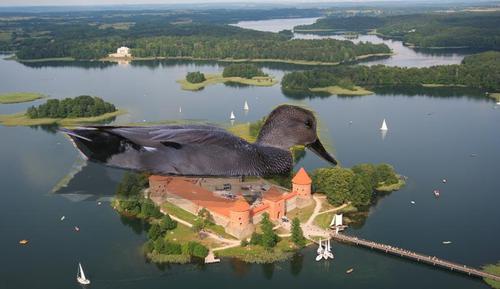
Bird species: Gadwall
Bird type: waterbird
Background: water